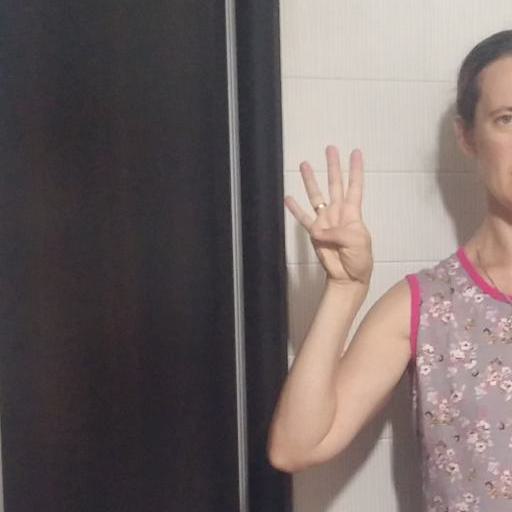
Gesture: four